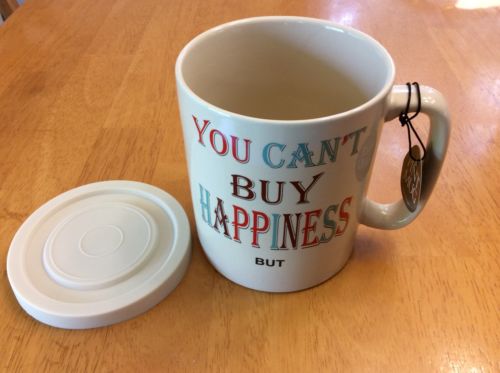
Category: mug